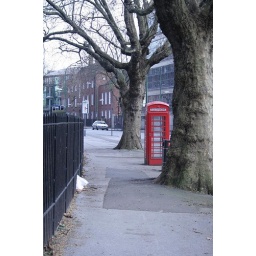
Red telephone box on castle blvd just below nottingham castle